Emanuel Snowman

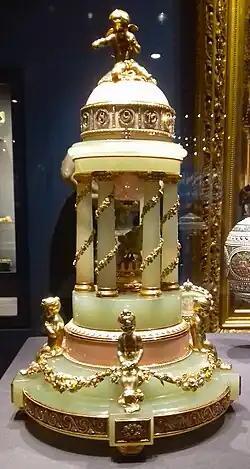
The Colonnade Fabergé Easter egg that Snowman purchased, one of nine that he was able to acquire

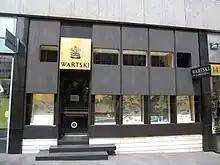
Wartski, Grafton Street, London

Emanuel Snowman OBE MVO (25 January 1886 – 27 February 1970) was a British jeweller, local politician and Jewish community leader. He oversaw the opening of the London branch of the Llandudno jewellers Wartski, having married the daughter of its founder, Morris Wartski, and went on to become its chairman.